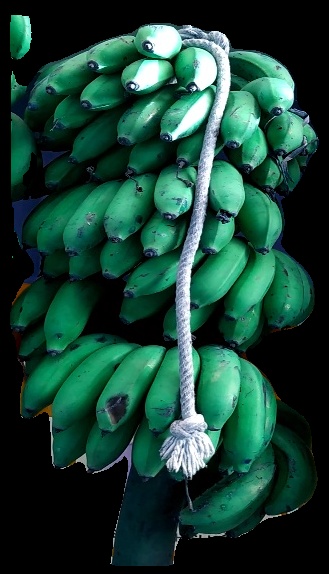
Variety: rasbale
Grade: grade2